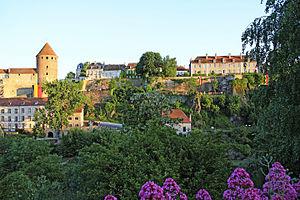
Semur-en-Auxois est une commune française située dans le département de la Côte-d'Or en région Bourgogne-Franche-Comté.